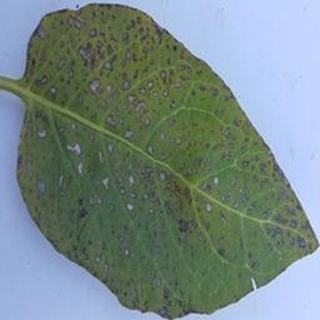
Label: potato_early_blight